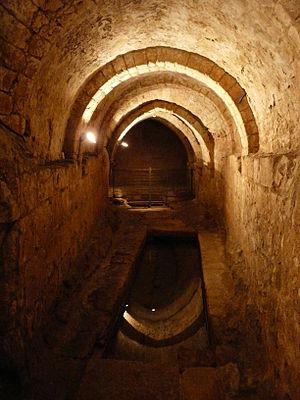
Fontaine souterraine d'Airvault, Deux-Sèvres, France
Airvault est une commune du centre-ouest de la France située dans le département des Deux-Sèvres en région Nouvelle-Aquitaine.